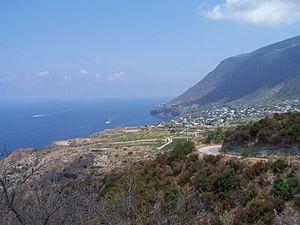
Malfa est une commune italienne située sur l'île de Salina. Elle appartient à la province de Messine dans la région Sicile.